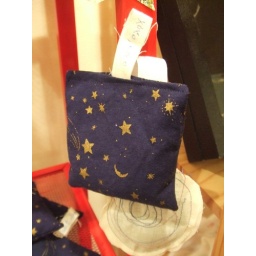
slip one under your pillow to mix your mind with moonbeams and spin golden dreams...filled with lavender